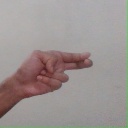
अक्षर: ह